Makino Tadakatsu

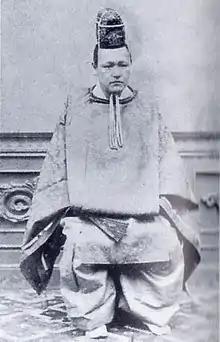

was a Japanese "daimyō" of the late Edo period. He was the last "daimyō" of the Nagaoka Domain and, after the Japanese feudal system was abolished in 1871, he served as a regional governor.